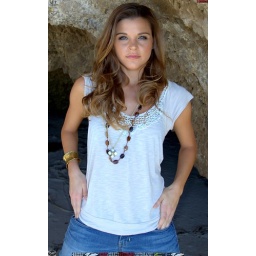
Photoshoot of a pretty swimsuit bikini model.Before the shoot, in a white shirt and blue jeans.&amp;amp; a cool black necklace.